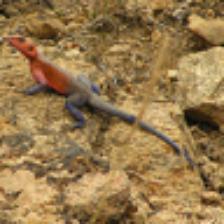
Label: NonHuman